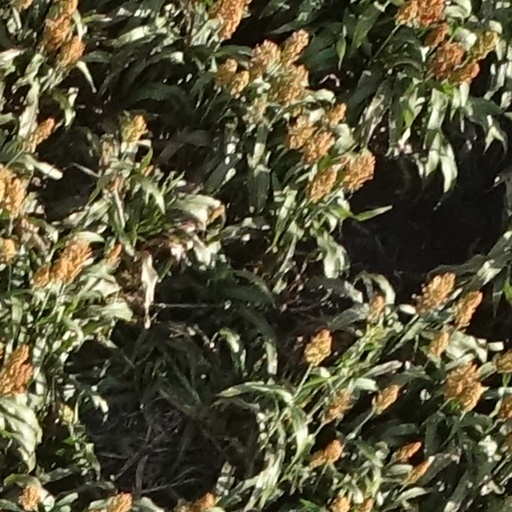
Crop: sorghum